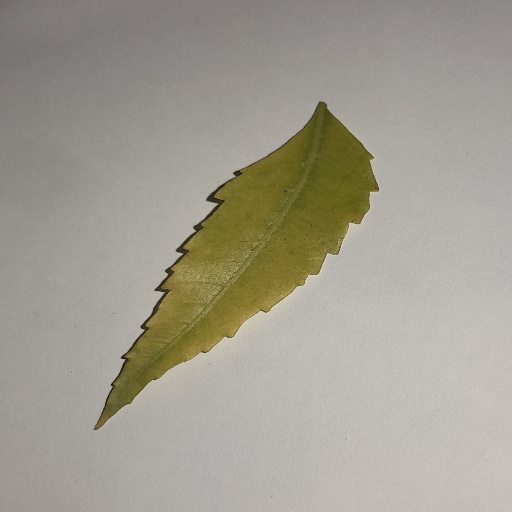
Species: Neem
Leaf condition: Yellow Leaf